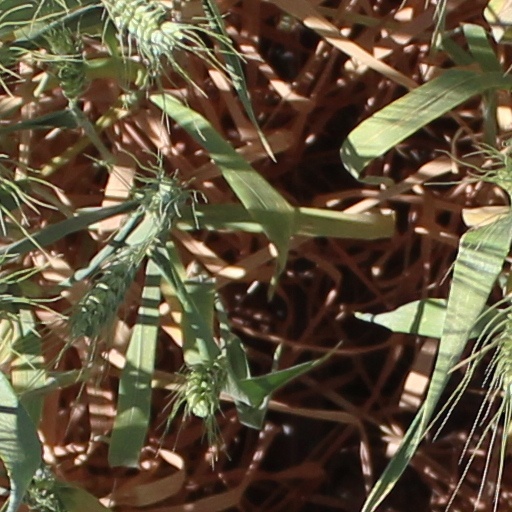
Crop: wheat